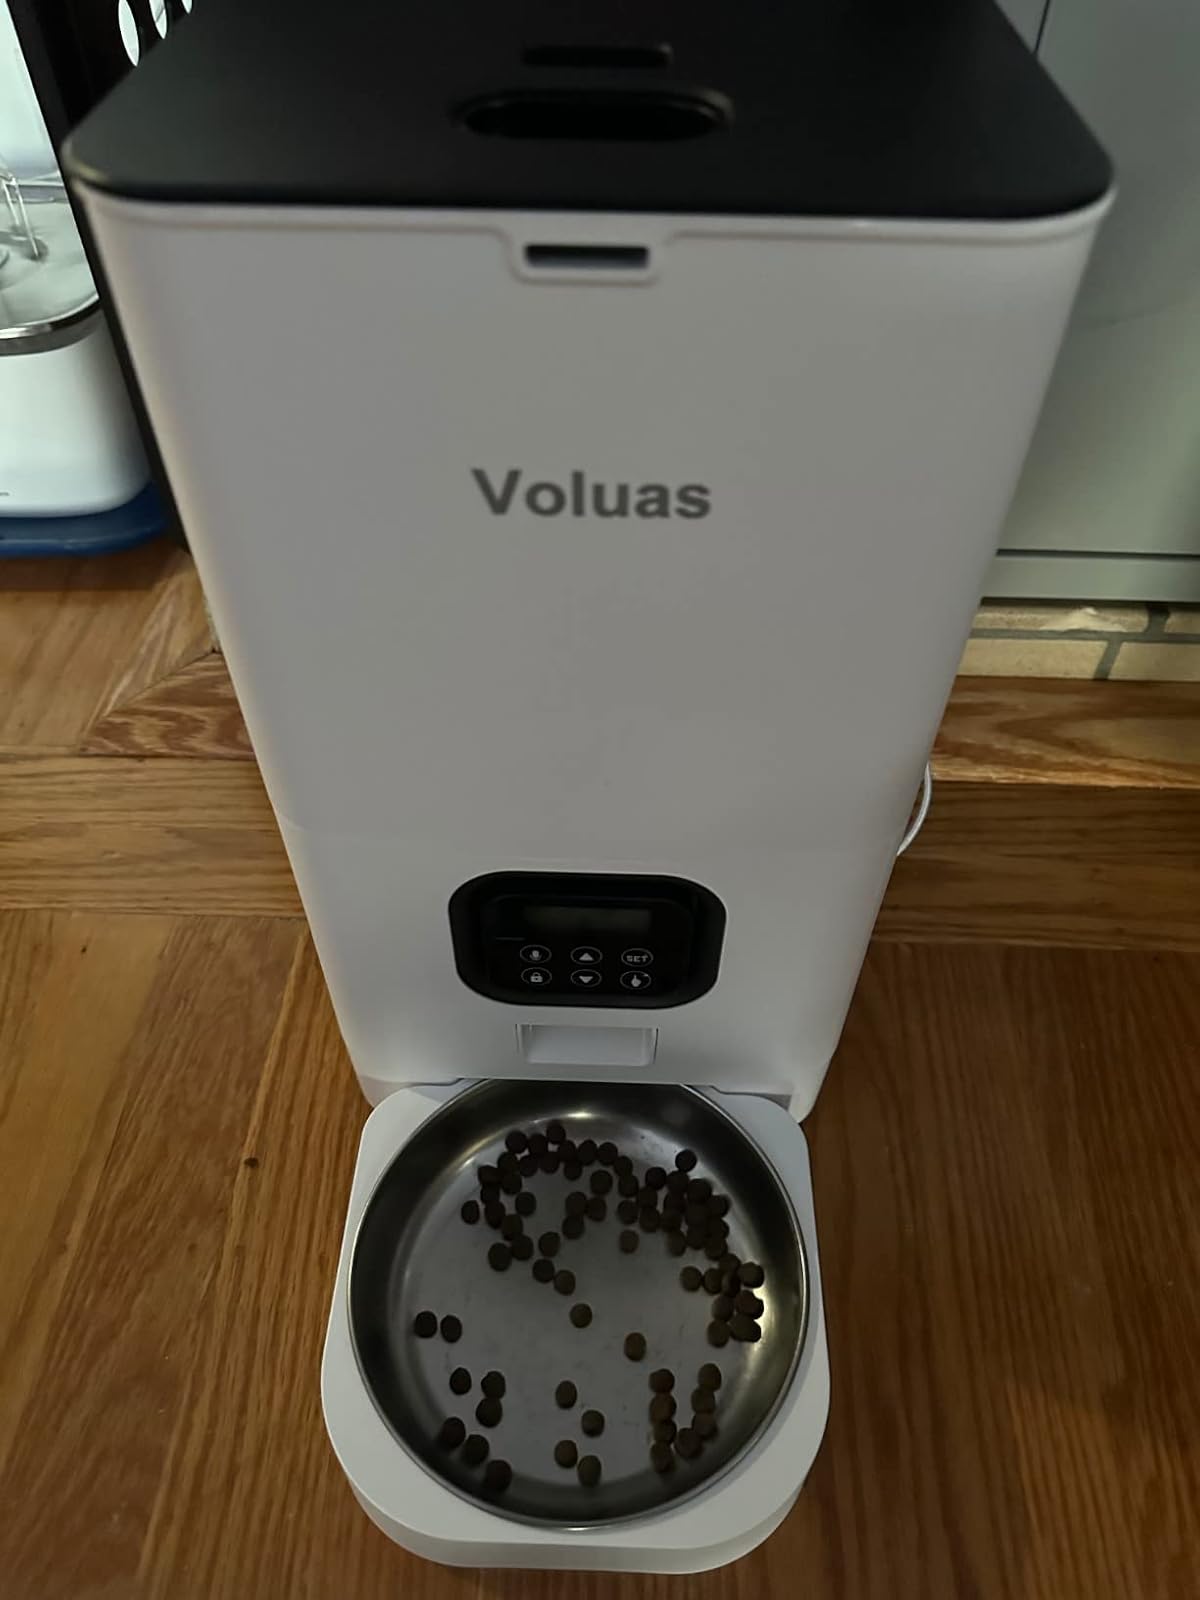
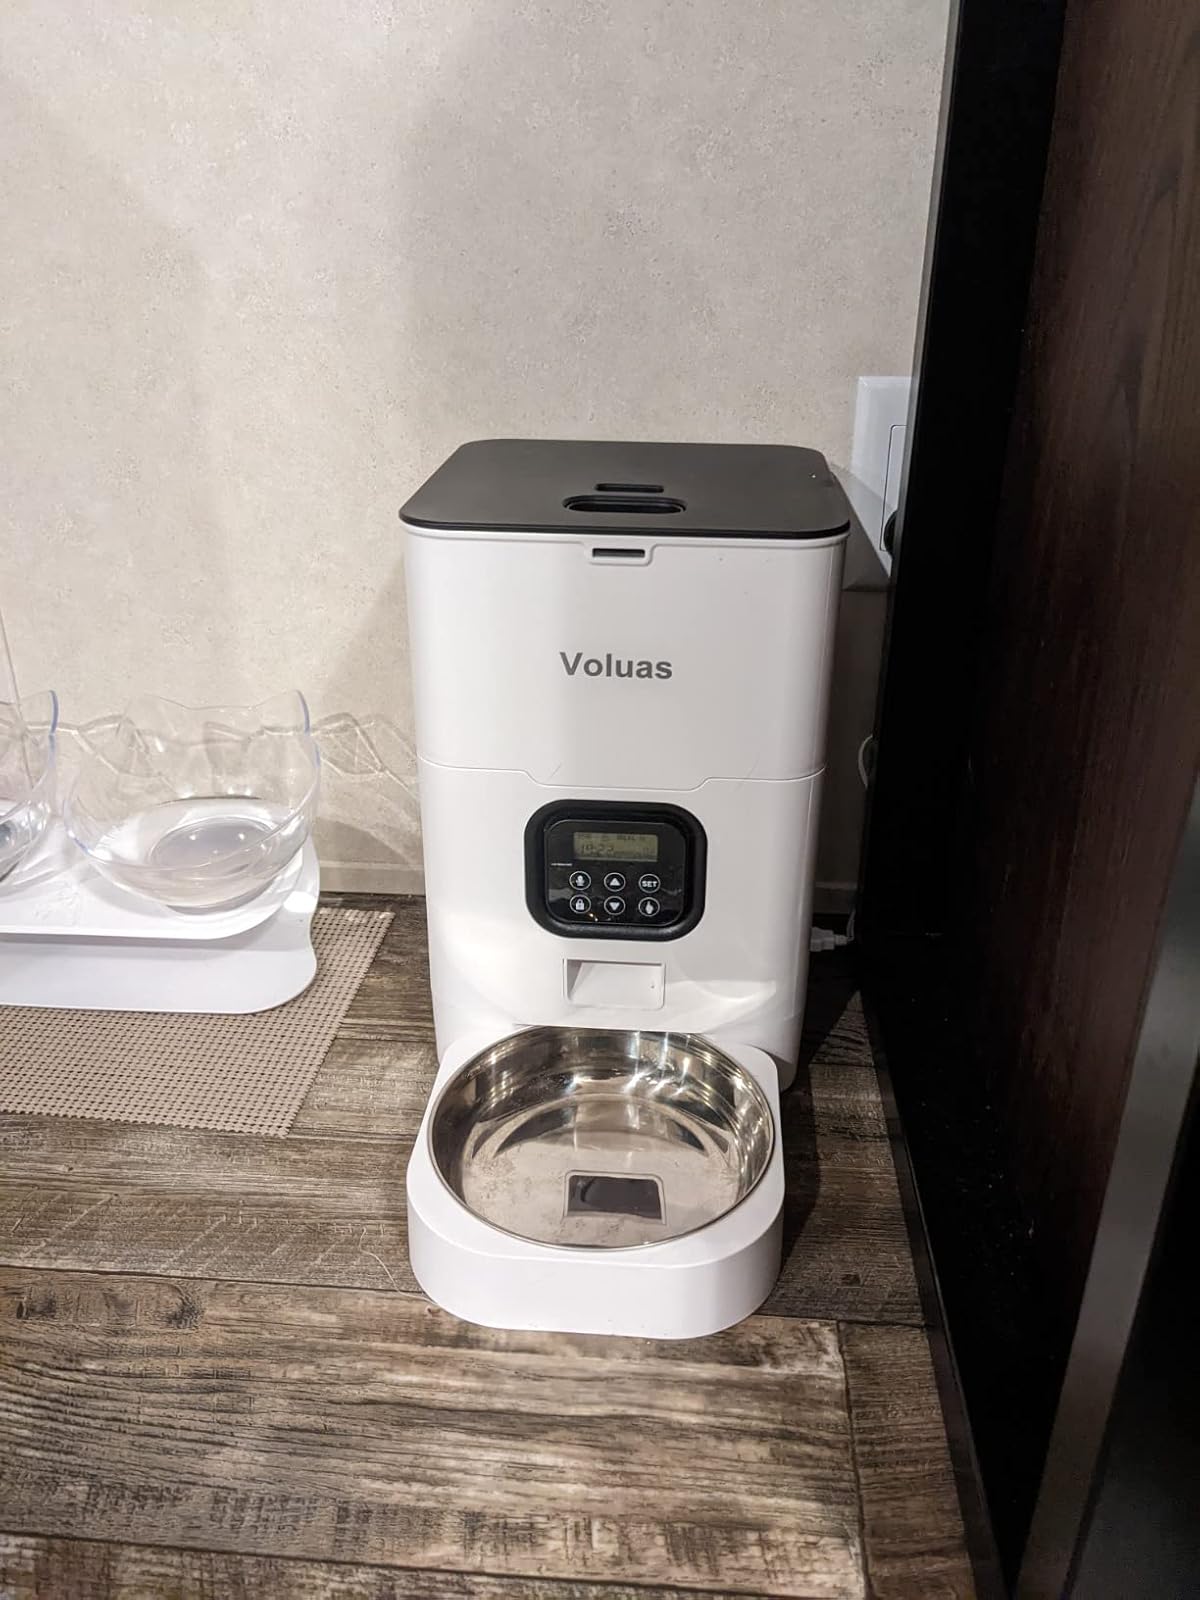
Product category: items_feeder
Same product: yes